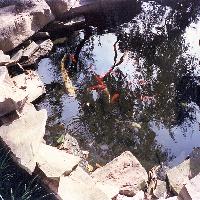
Weather: sun or clear